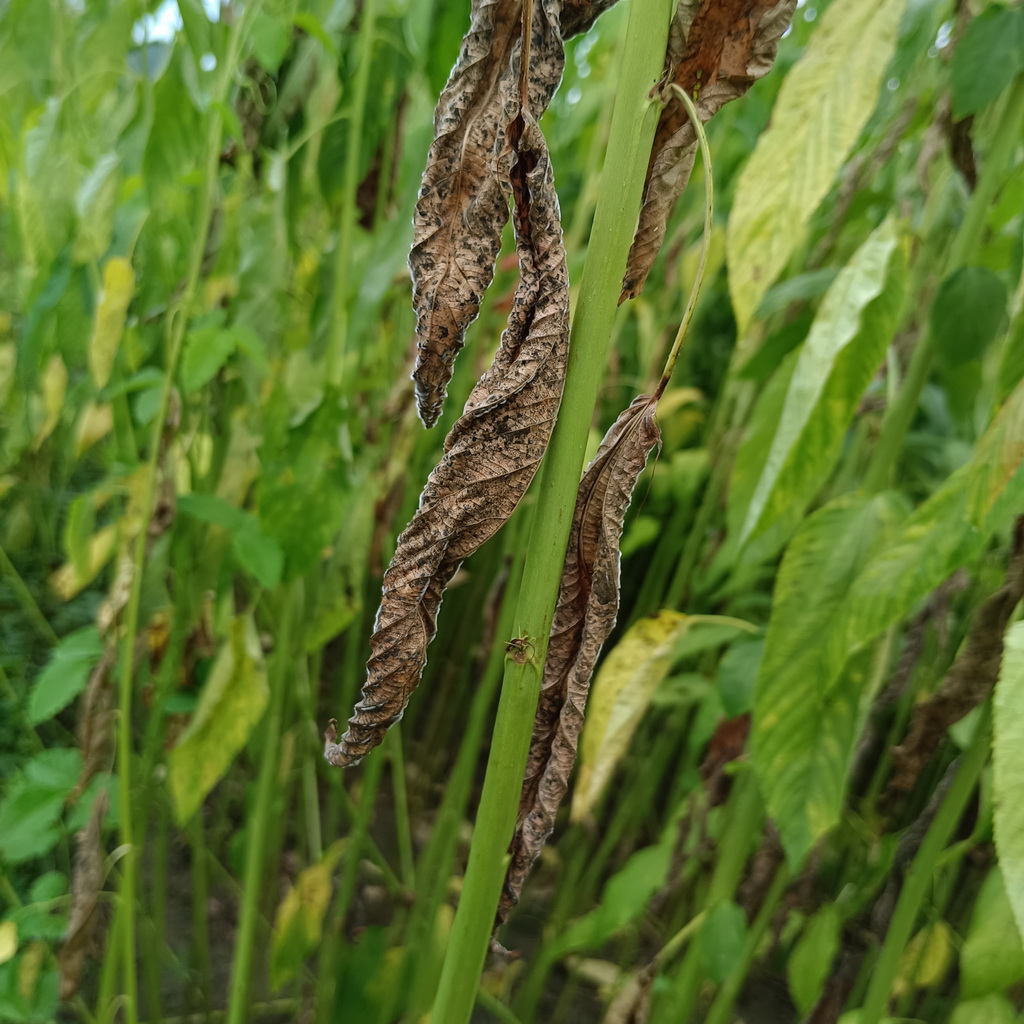
Label: Dieback